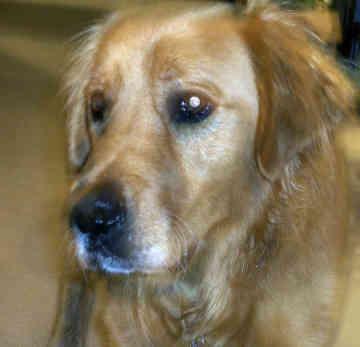
golden_retriever